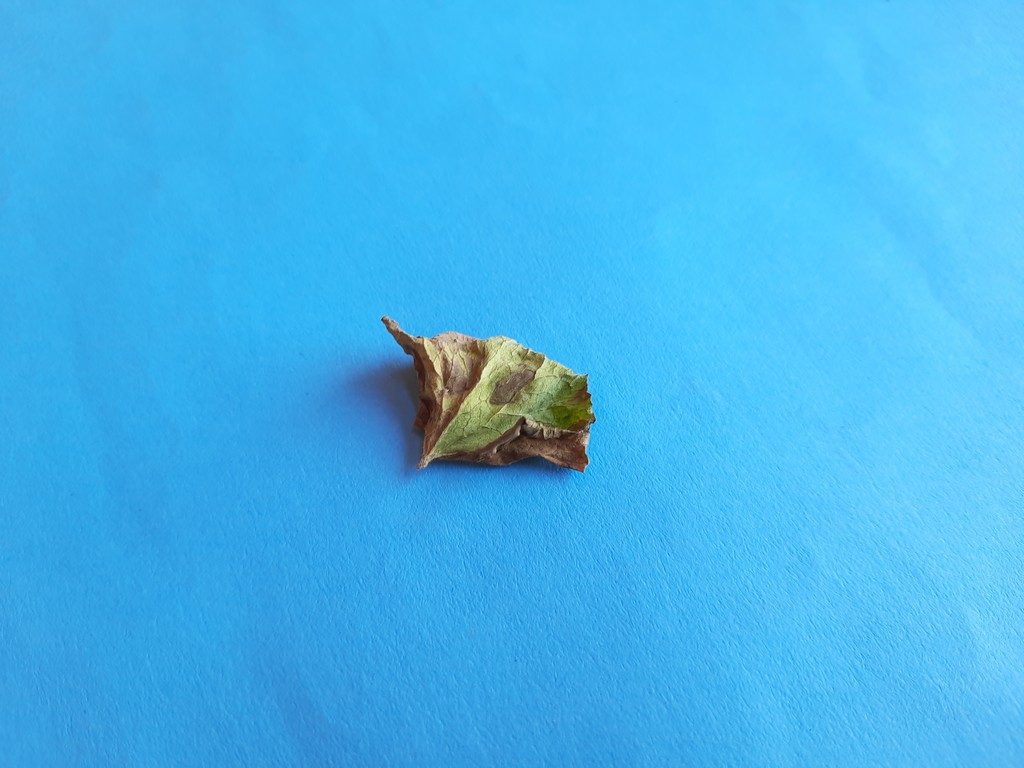
Label: Dried